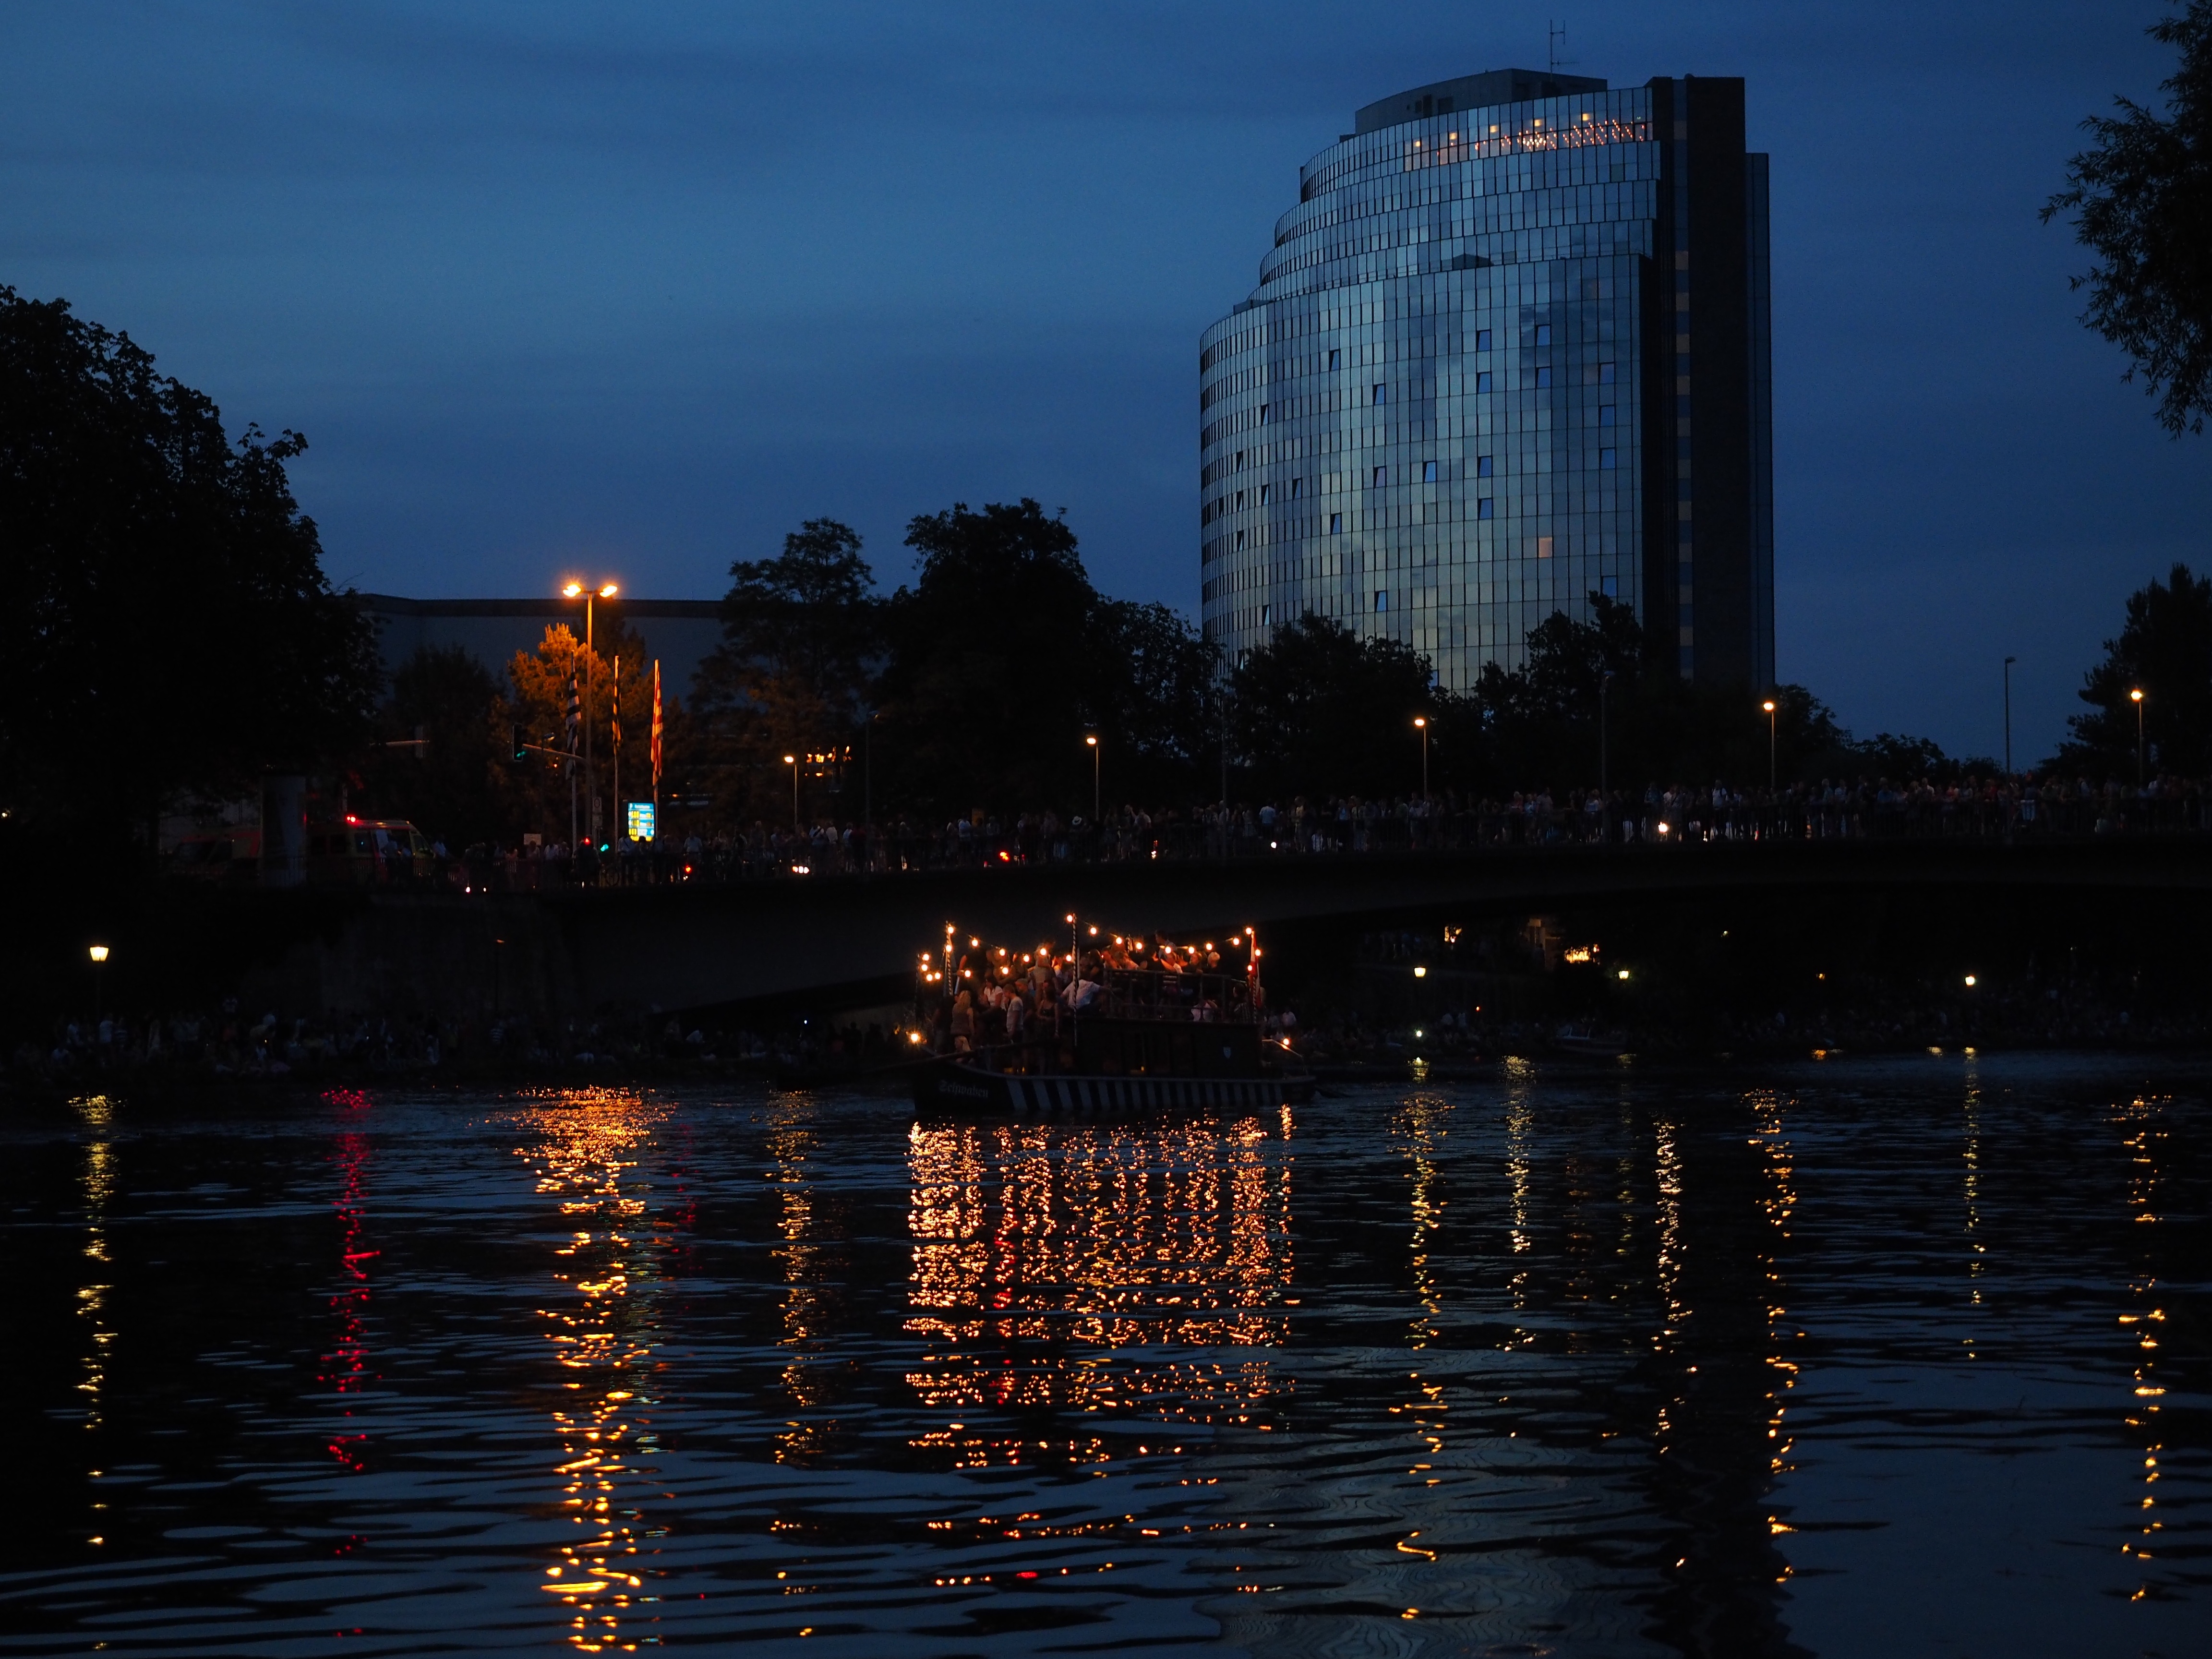
water, horizon, light, sunset, skyline, night, sunlight, morning, dawn, city, skyscraper, river, cityscape, downtown, dusk, evening, reflection, tower, landmark, darkness, danube, maritime, ulm, festival of lights, urban area, human settlement, lights serenade, maritime hotel